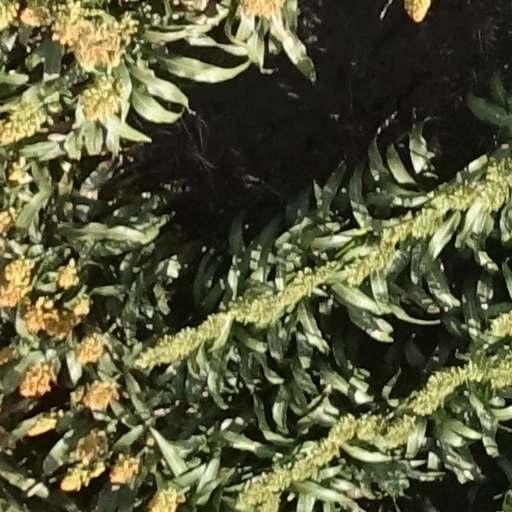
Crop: sorghum